Michael Dunlop

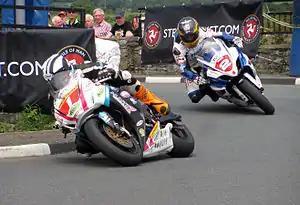
Dunlop leading Guy Martin at the 2012 Isle of Man Southern 100 road races

Nicknamed ""The Raging Bull,"" Dunlop is widely considered as one of the most combative competitors in motorcycle racing having been described in 2015 as possessing of: ""an aggressive style which was spectacular to watch."" This pugnacious attitude has led to numerous confrontations with race teams, rival competitors and on occasion, his late brother. In addition he has often refused to acknowledge the names of his fellow competitors.